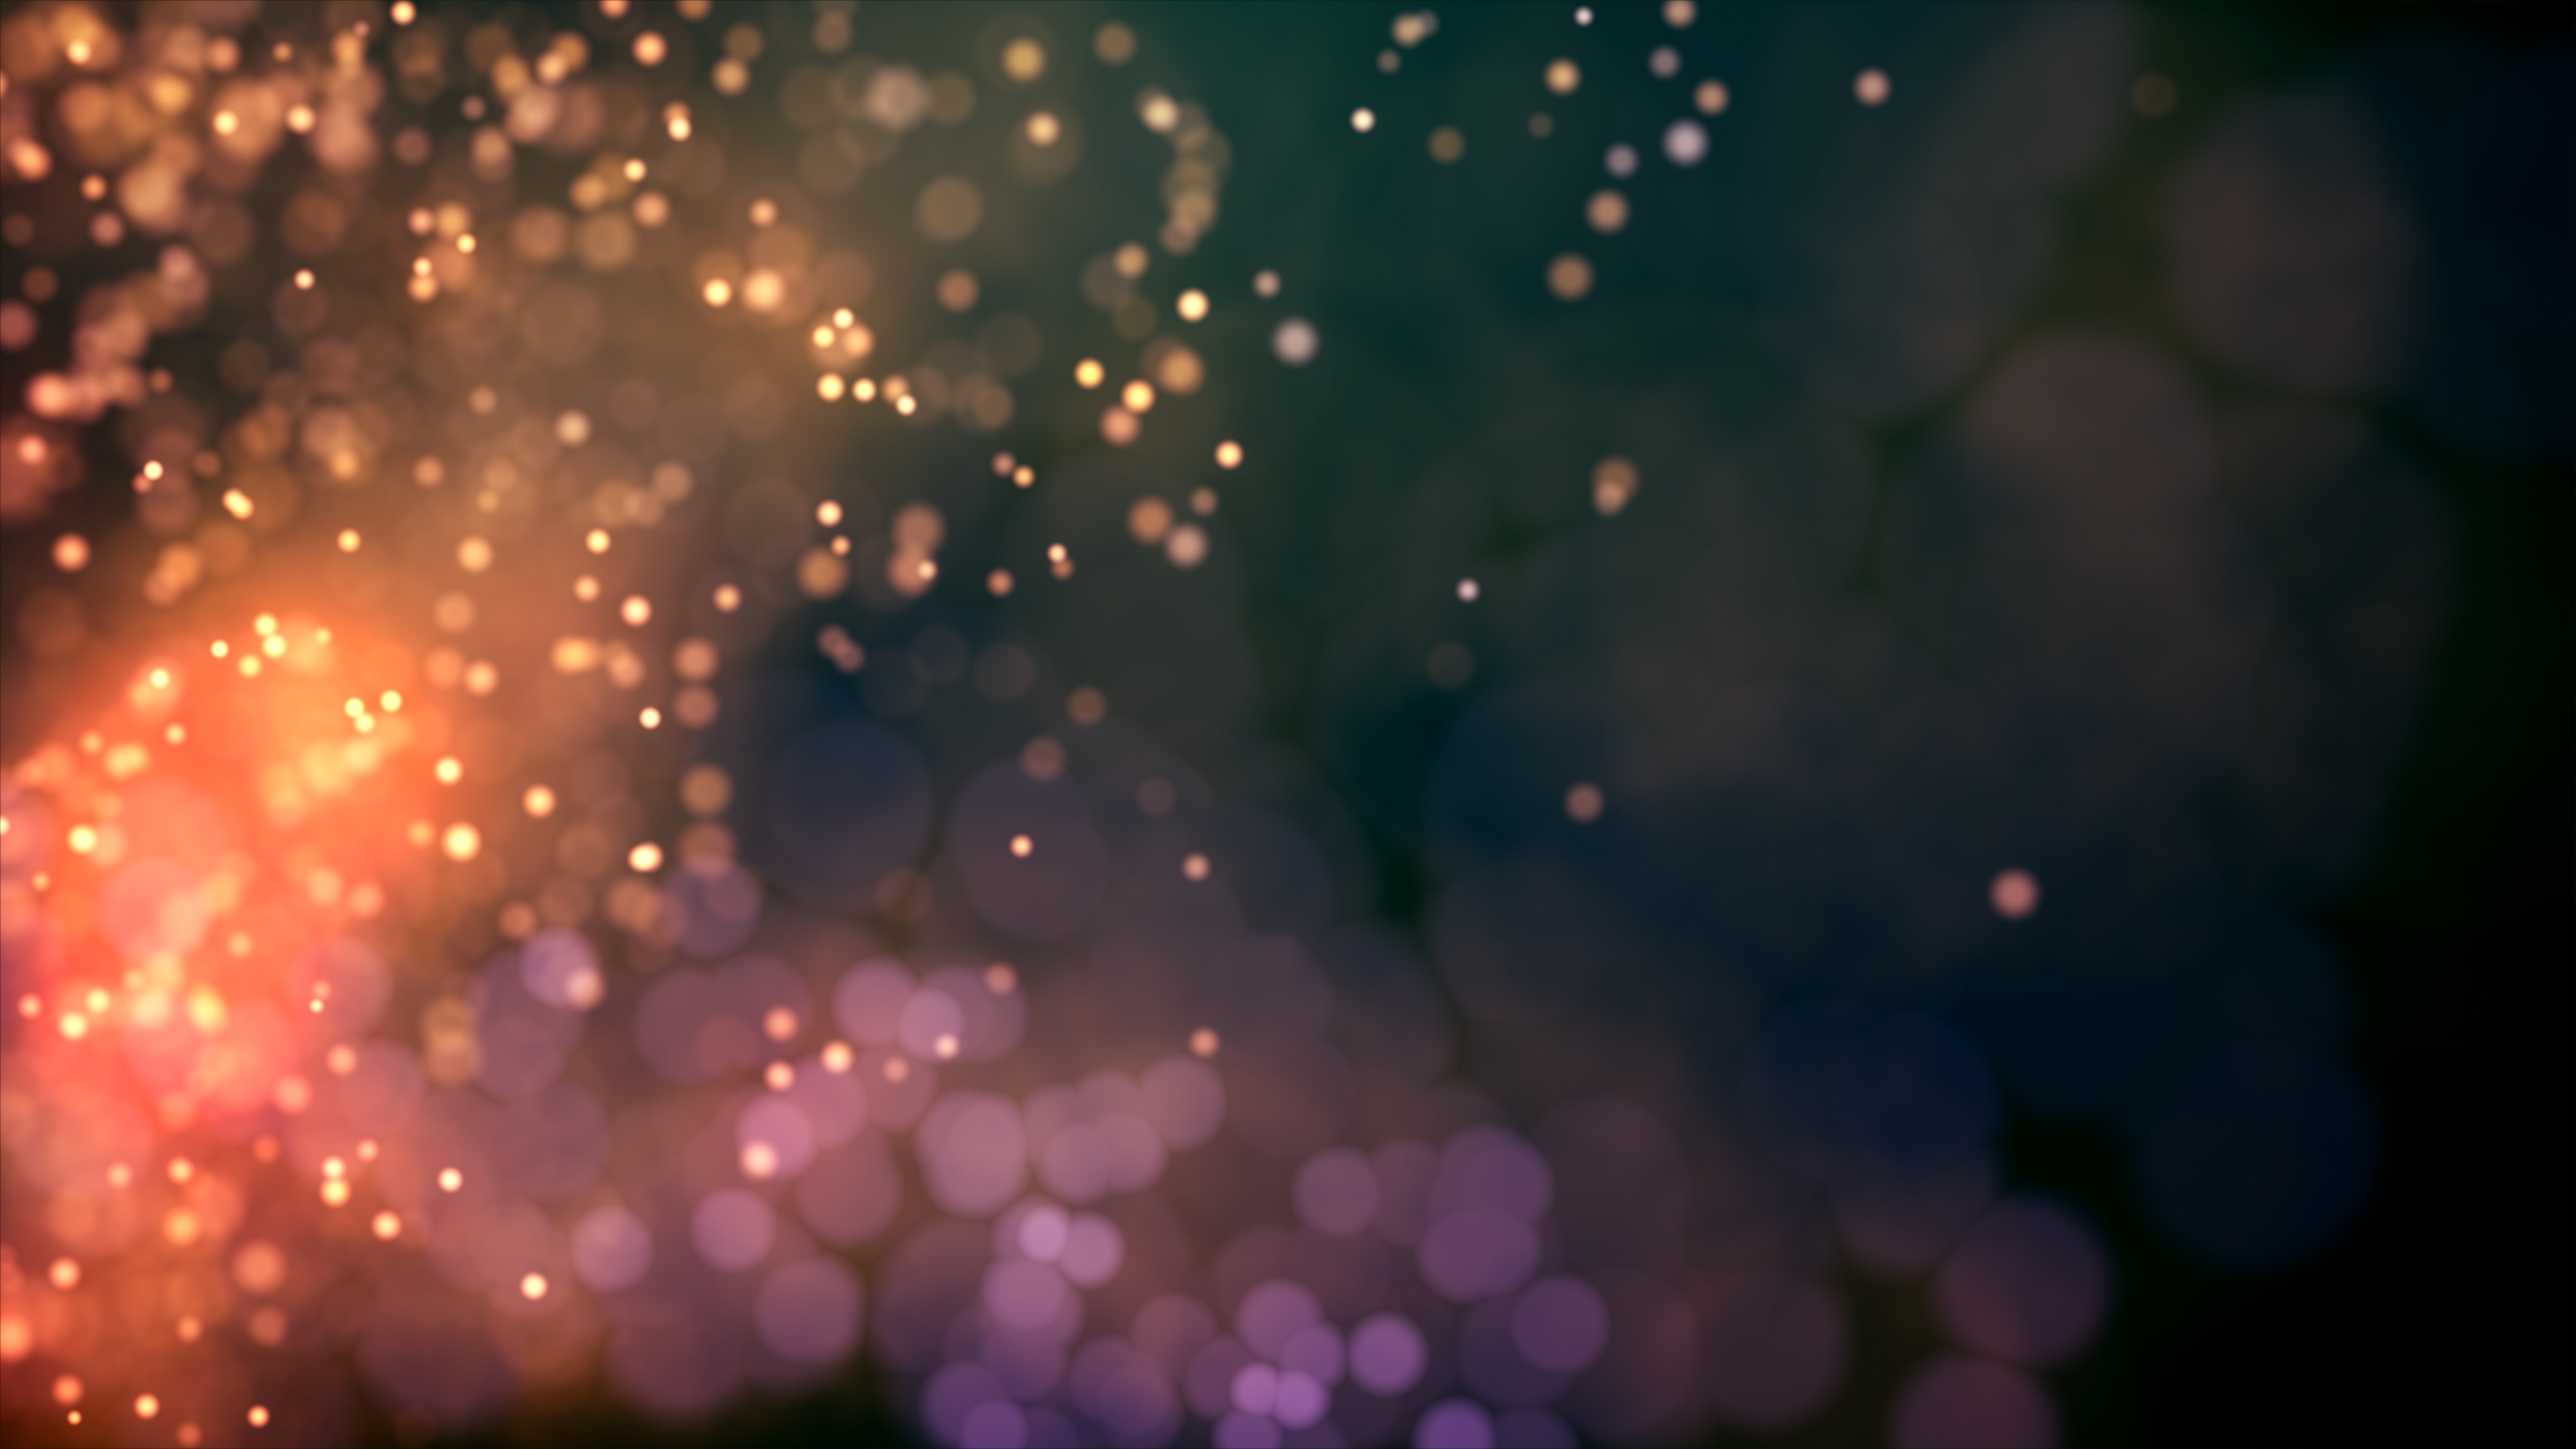
light, abstract, night, space, galaxy, background, stars, uhd, 4k wallpaper